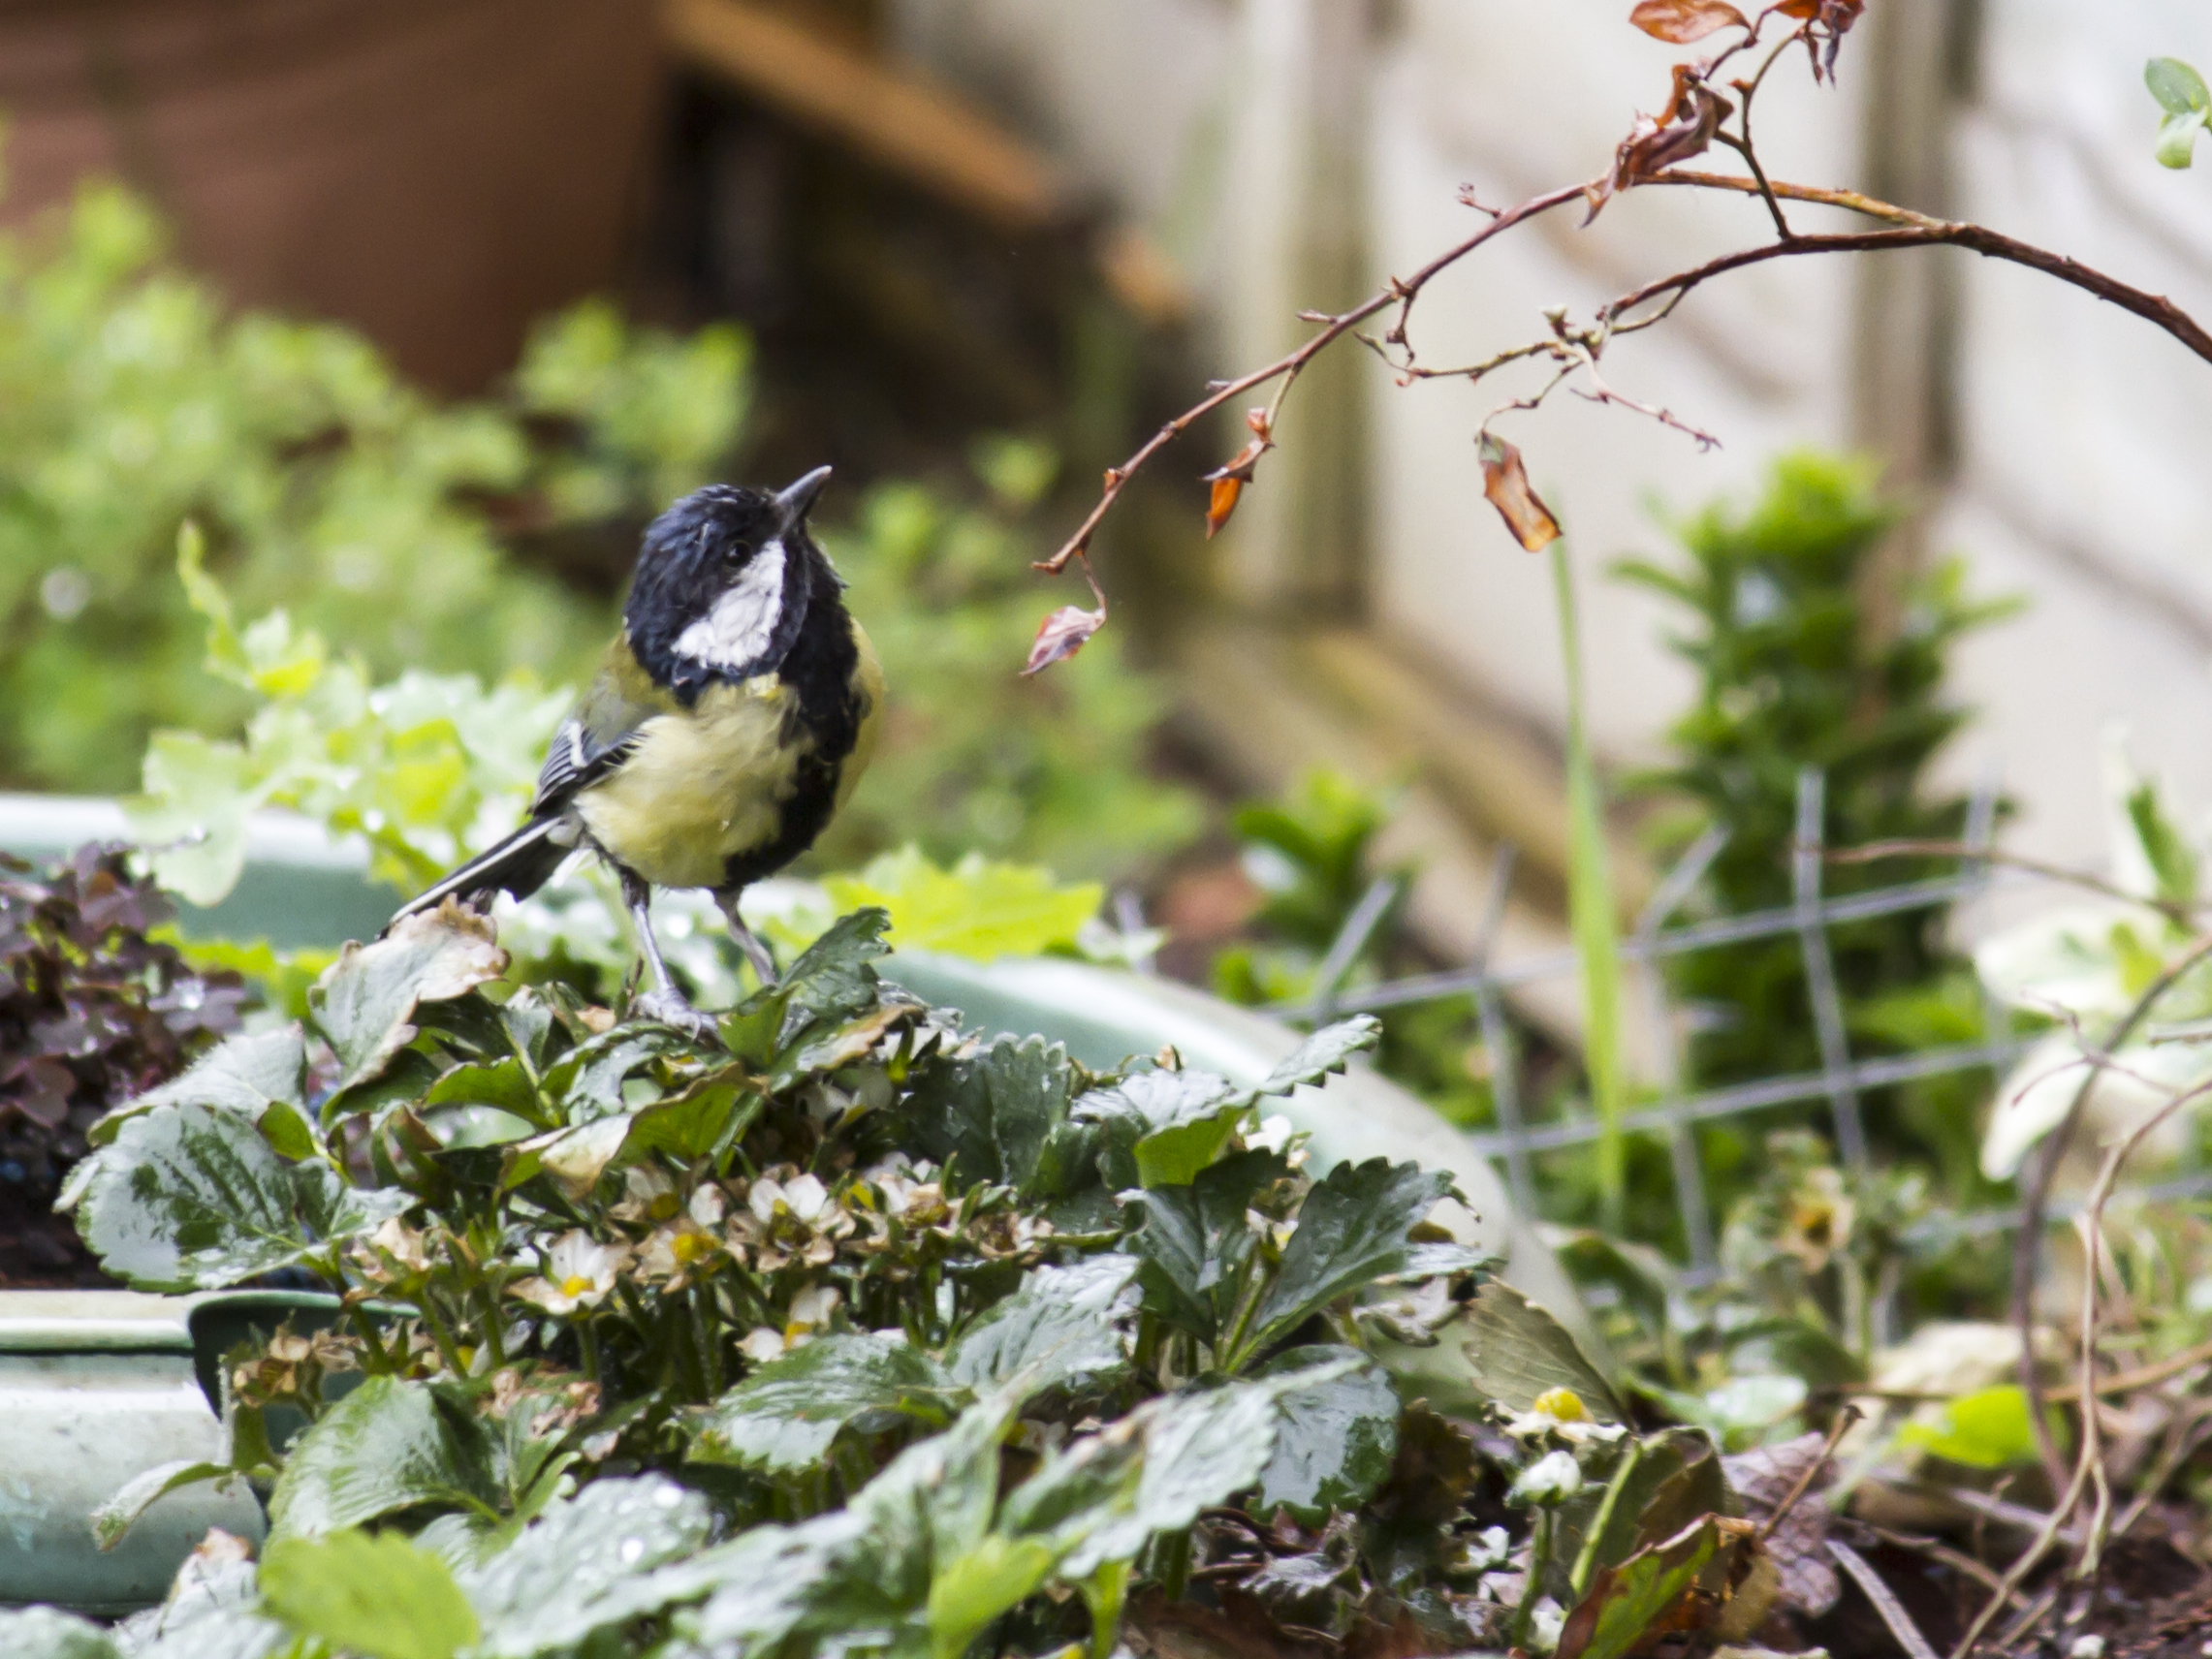
nature, branch, bird, flower, wildlife, flora, fauna, uk, sparrow, peterborough, old world flycatcher, perching bird